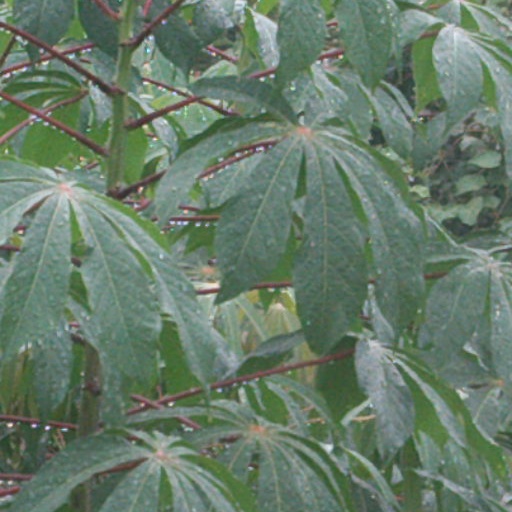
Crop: cassava